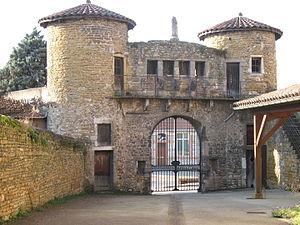
Château de Lissieu dans le Rhône
Le château de Lissieu est un ancien château fort, du XIIᵉ siècle, défiguré à la fin du XVIᵉ siècle et au XIXᵉ siècle, qui se dresse sur la commune de Lissieu dans la métropole de Lyon en région Auvergne-Rhône-Alpes.